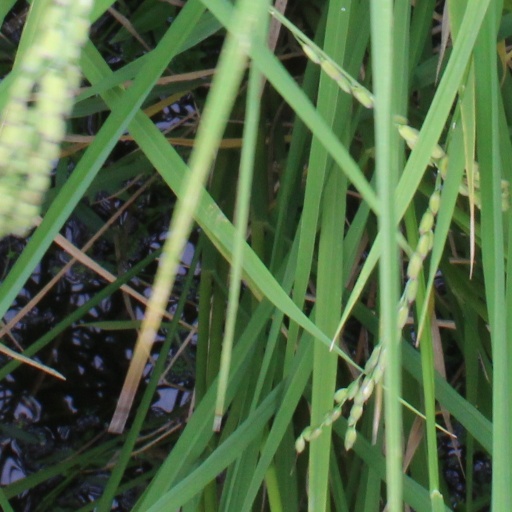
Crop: rice